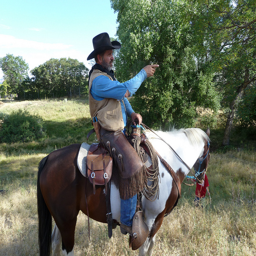
a guy on a horse that looks like a cowboy.
A cowboy is on a horse in grassy field.
Guy dressed as a "cowboy" riding on a horse.
A cowboy on horse back pointing into the distance.
A man in chaps and a cowboy hat sits on a horse.